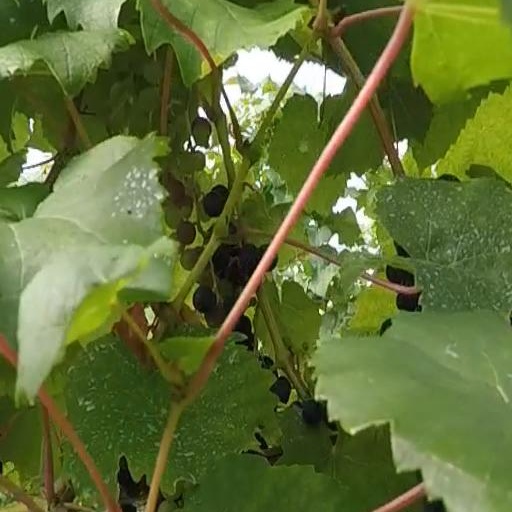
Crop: grape